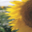
Label: sunflower